Richard K. Sorenson

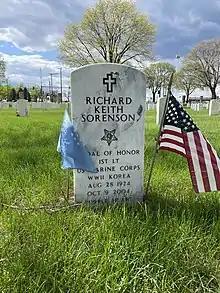
Richard Keith Sorenson Headstone

Sorenson died at age 80 in Reno, Nevada. He was survived by his wife and five children. He was buried with full military honors at Fort Snelling National Cemetery in Minnesota.